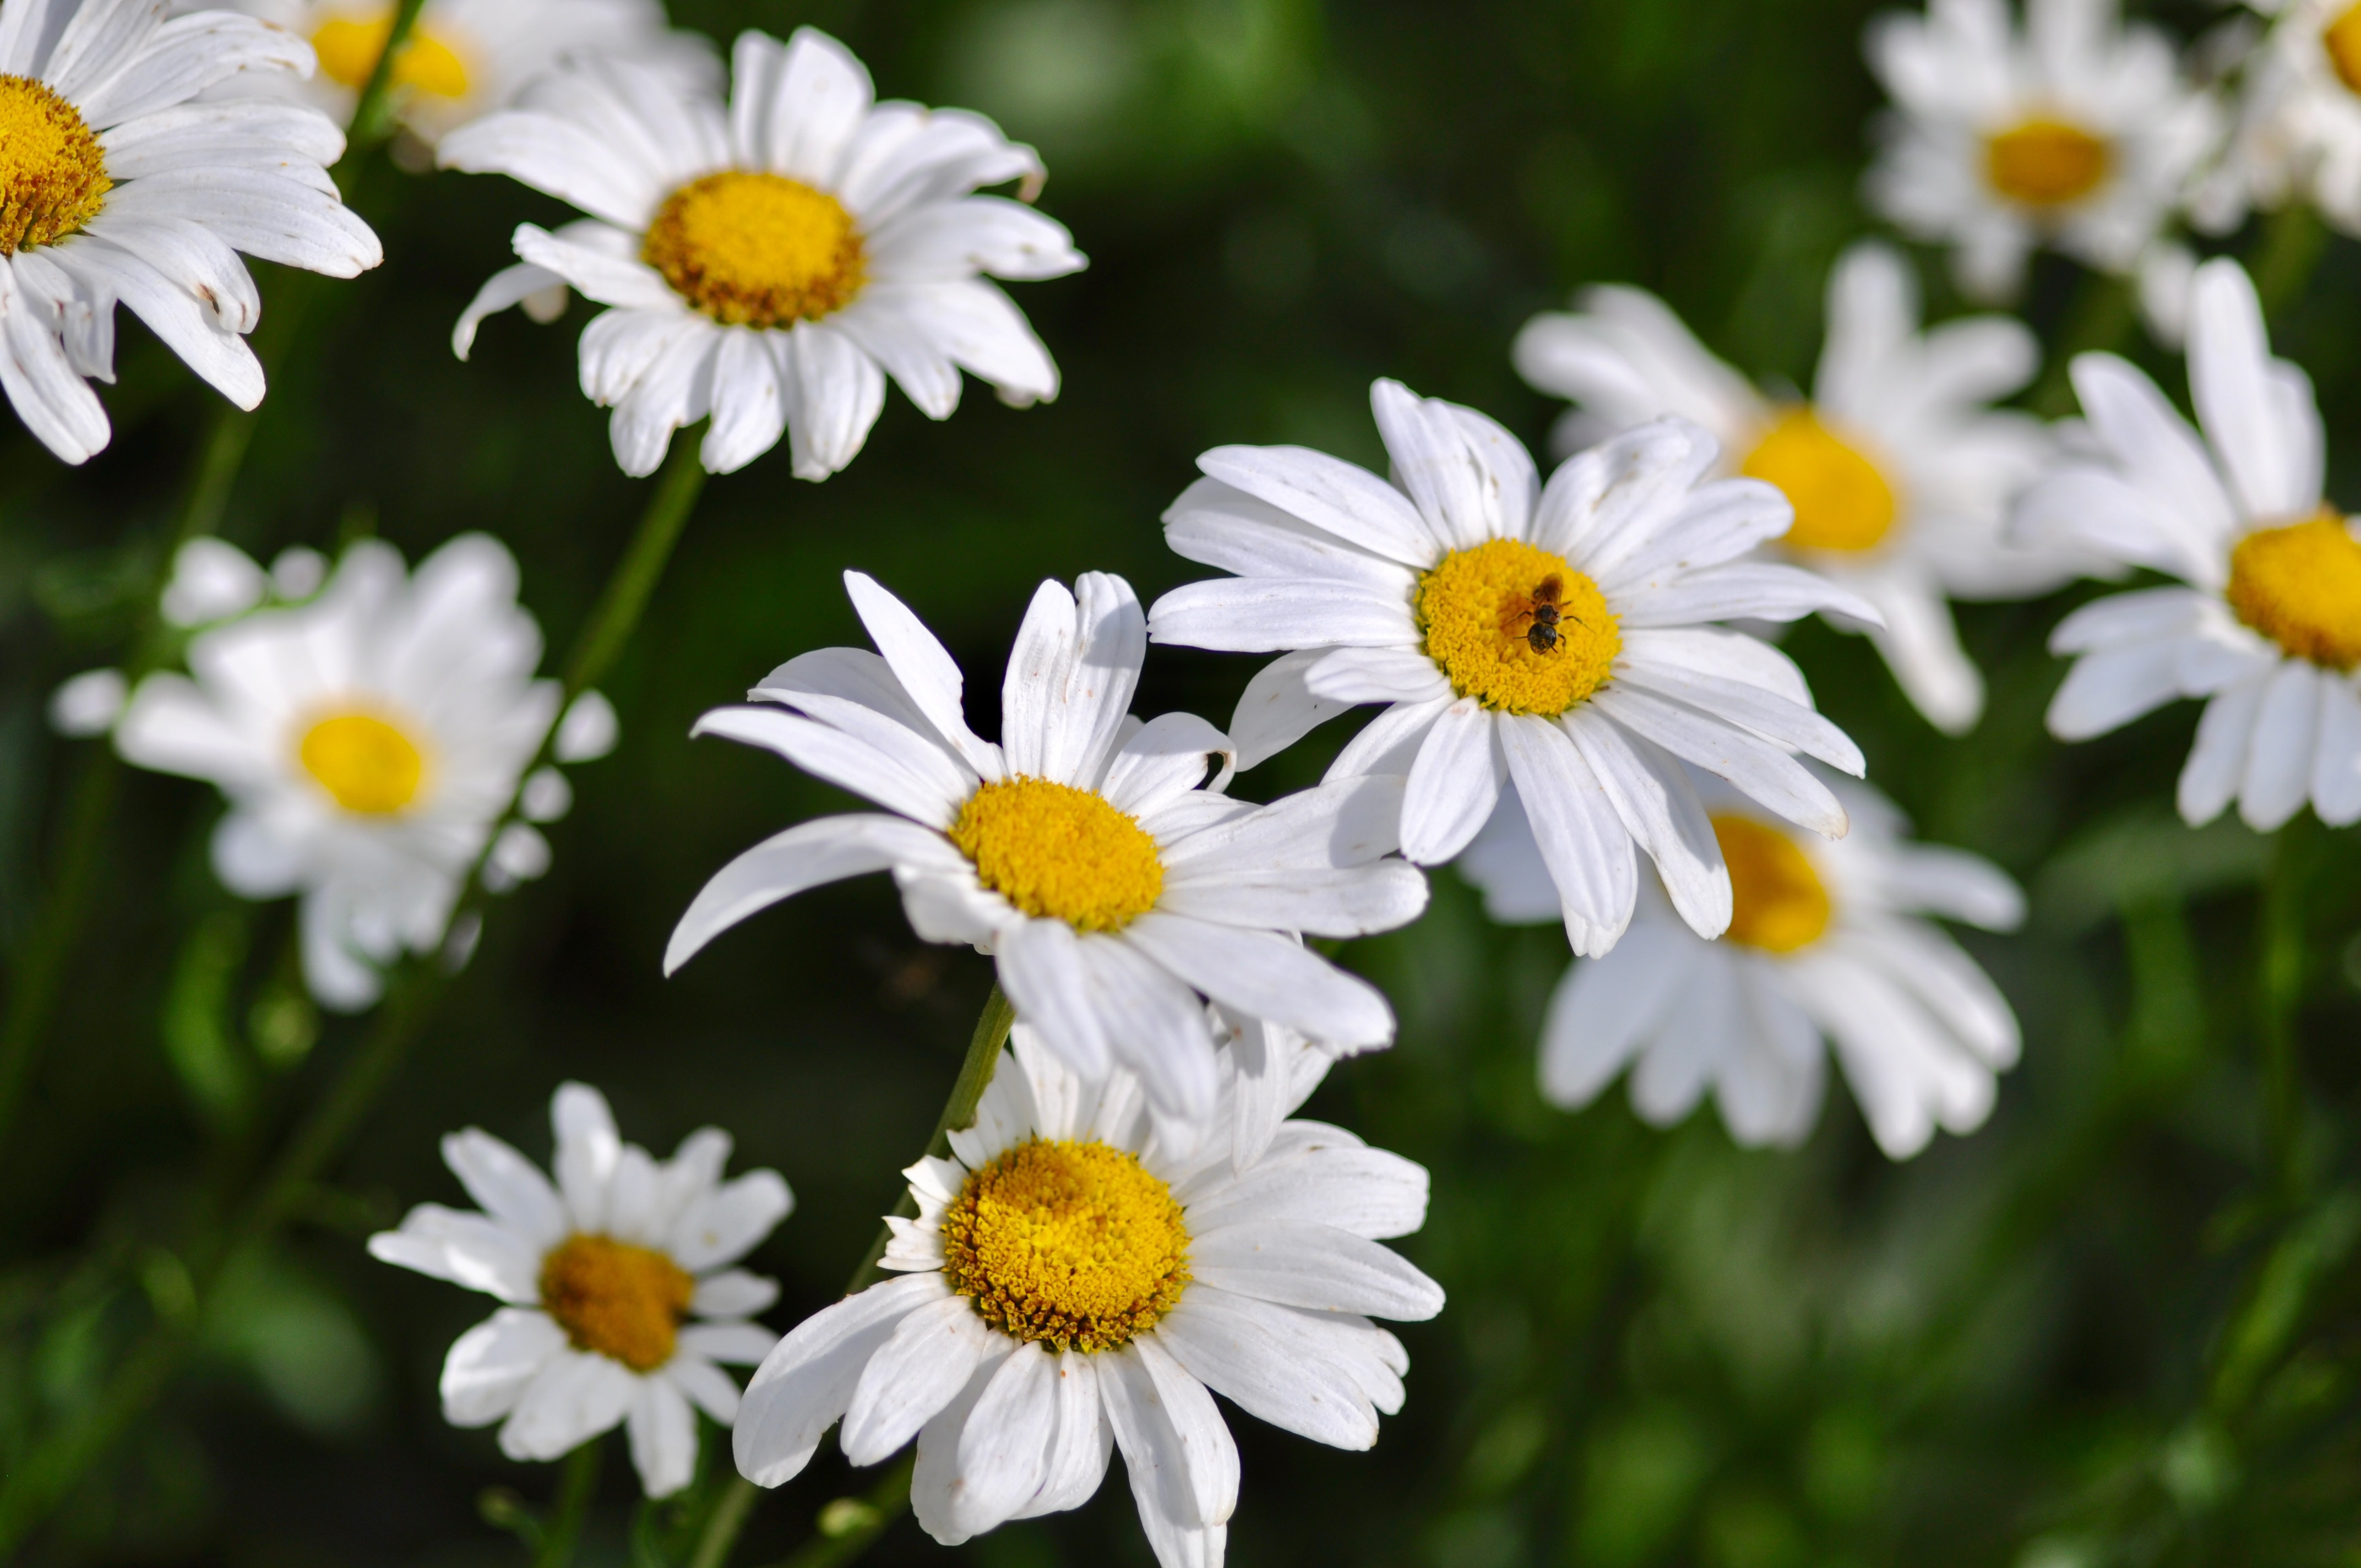
oxeye daisy, flower, marguerite daisy, plant, chamaemelum nobile, daisy, flora, botany, land plant, tanacetum parthenium, flowering plant, daisy family, petal, meadow, macro photography, wildflower, herb